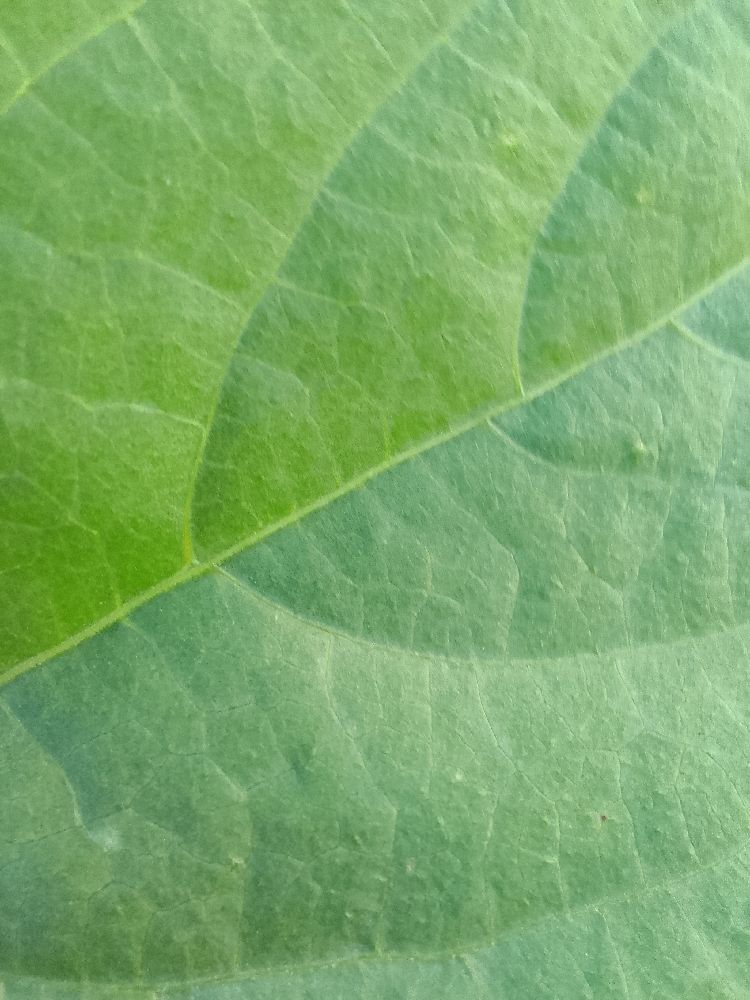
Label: healthy